Francisco de Tutavilla y del Rufo, Duque de San Germán

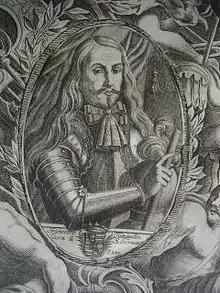
Francisco Tuttavilla, Duke of San Germán. Unknown author.

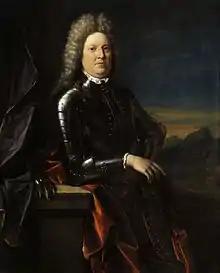
Frederick Schomberg, 1st Duke of Schomberg, former adviser to the Portuguese Restoration War, reconquered Bellegarde Fort in 1675, near the actual French-Spanish frontier at Le Perthus, captured in 1674 by Francisco de Tutavilla y del Rufo, Duke of San Germán

Francisco de Tutavilla y del Tufo, Duque de San Germán, (Naples, Italy, 1604 – Madrid, Spain, 30 January 1679), Commander of Peñausende from the Spanish Military Order of Santiago and Sieur of Campana de Albalá and Saucedilla, was an Italian - Spanish military and Viceroy, serving Kings Philip IV of Spain and Charles II of Spain.